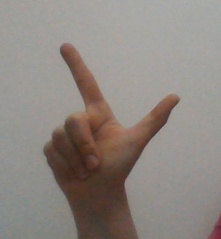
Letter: laam